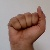
The image shows a hand gesture representing the letter 'A' in Indian Sign Language.